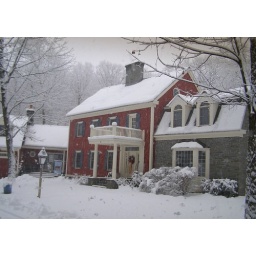
The red house in snow